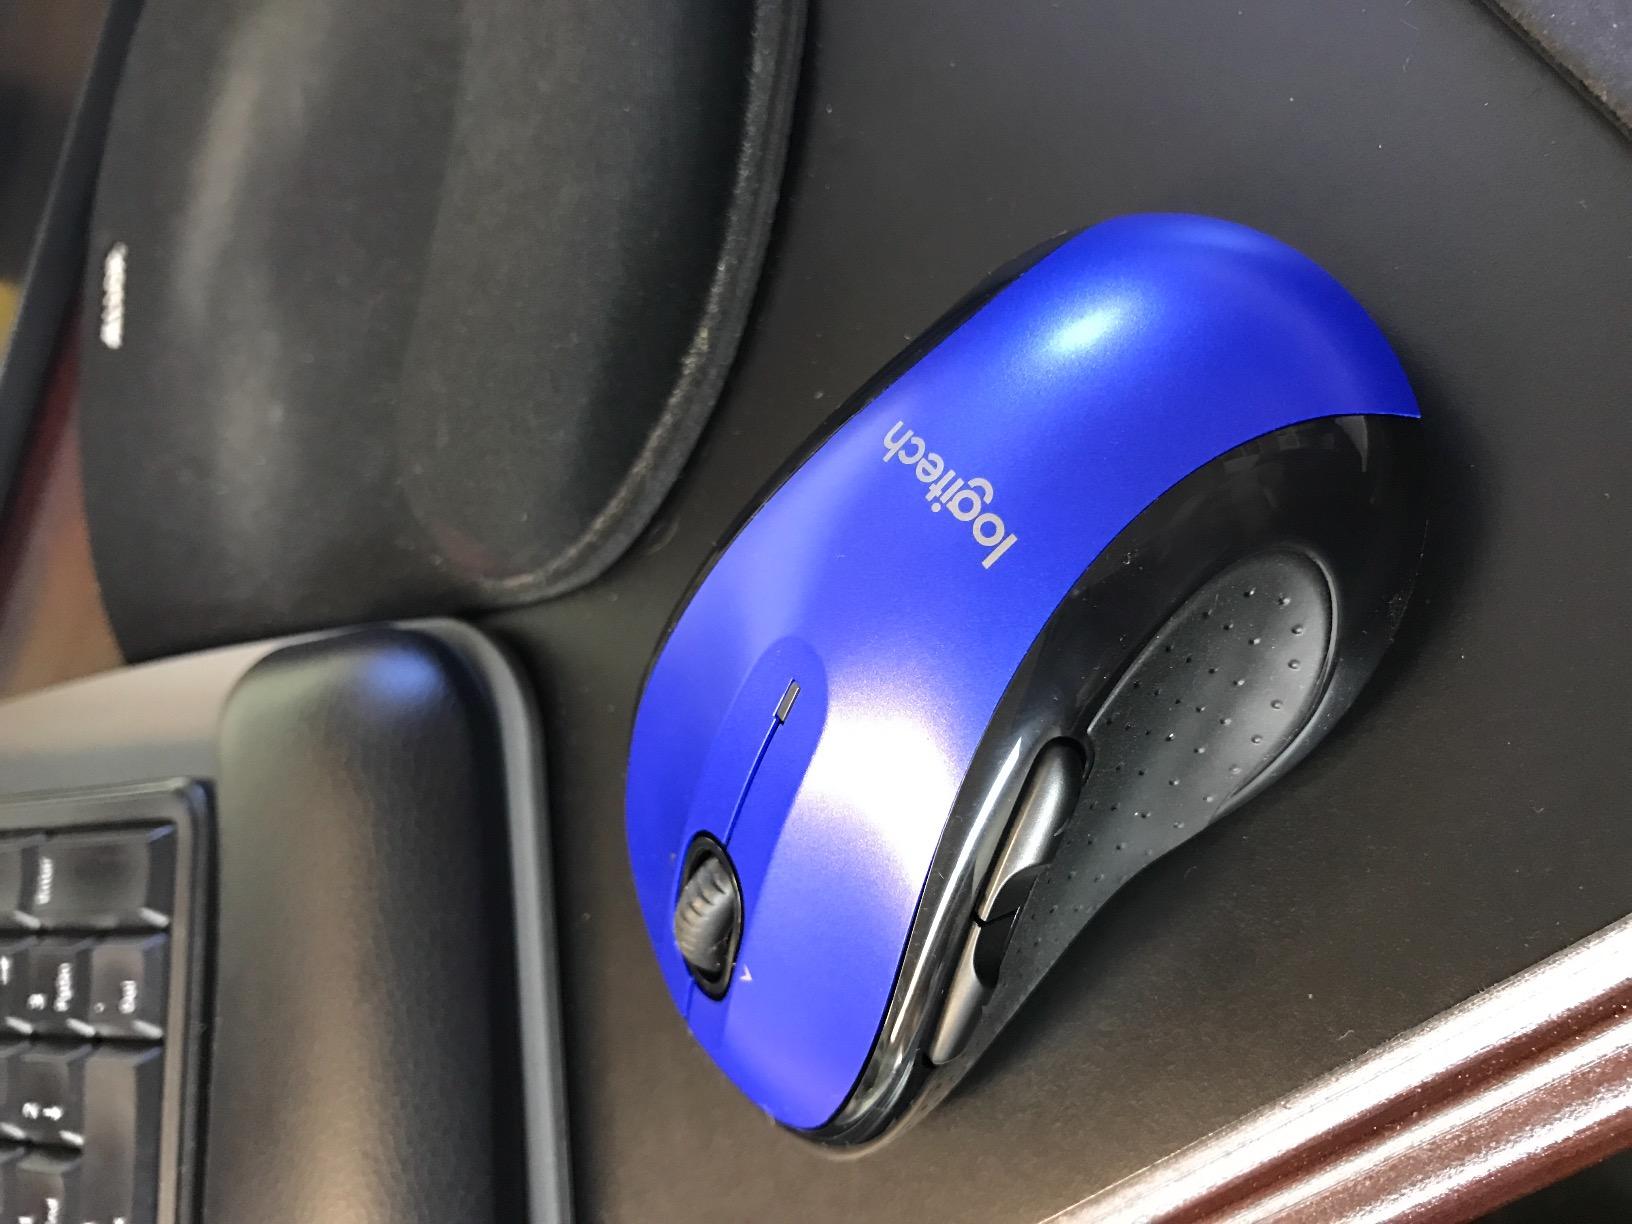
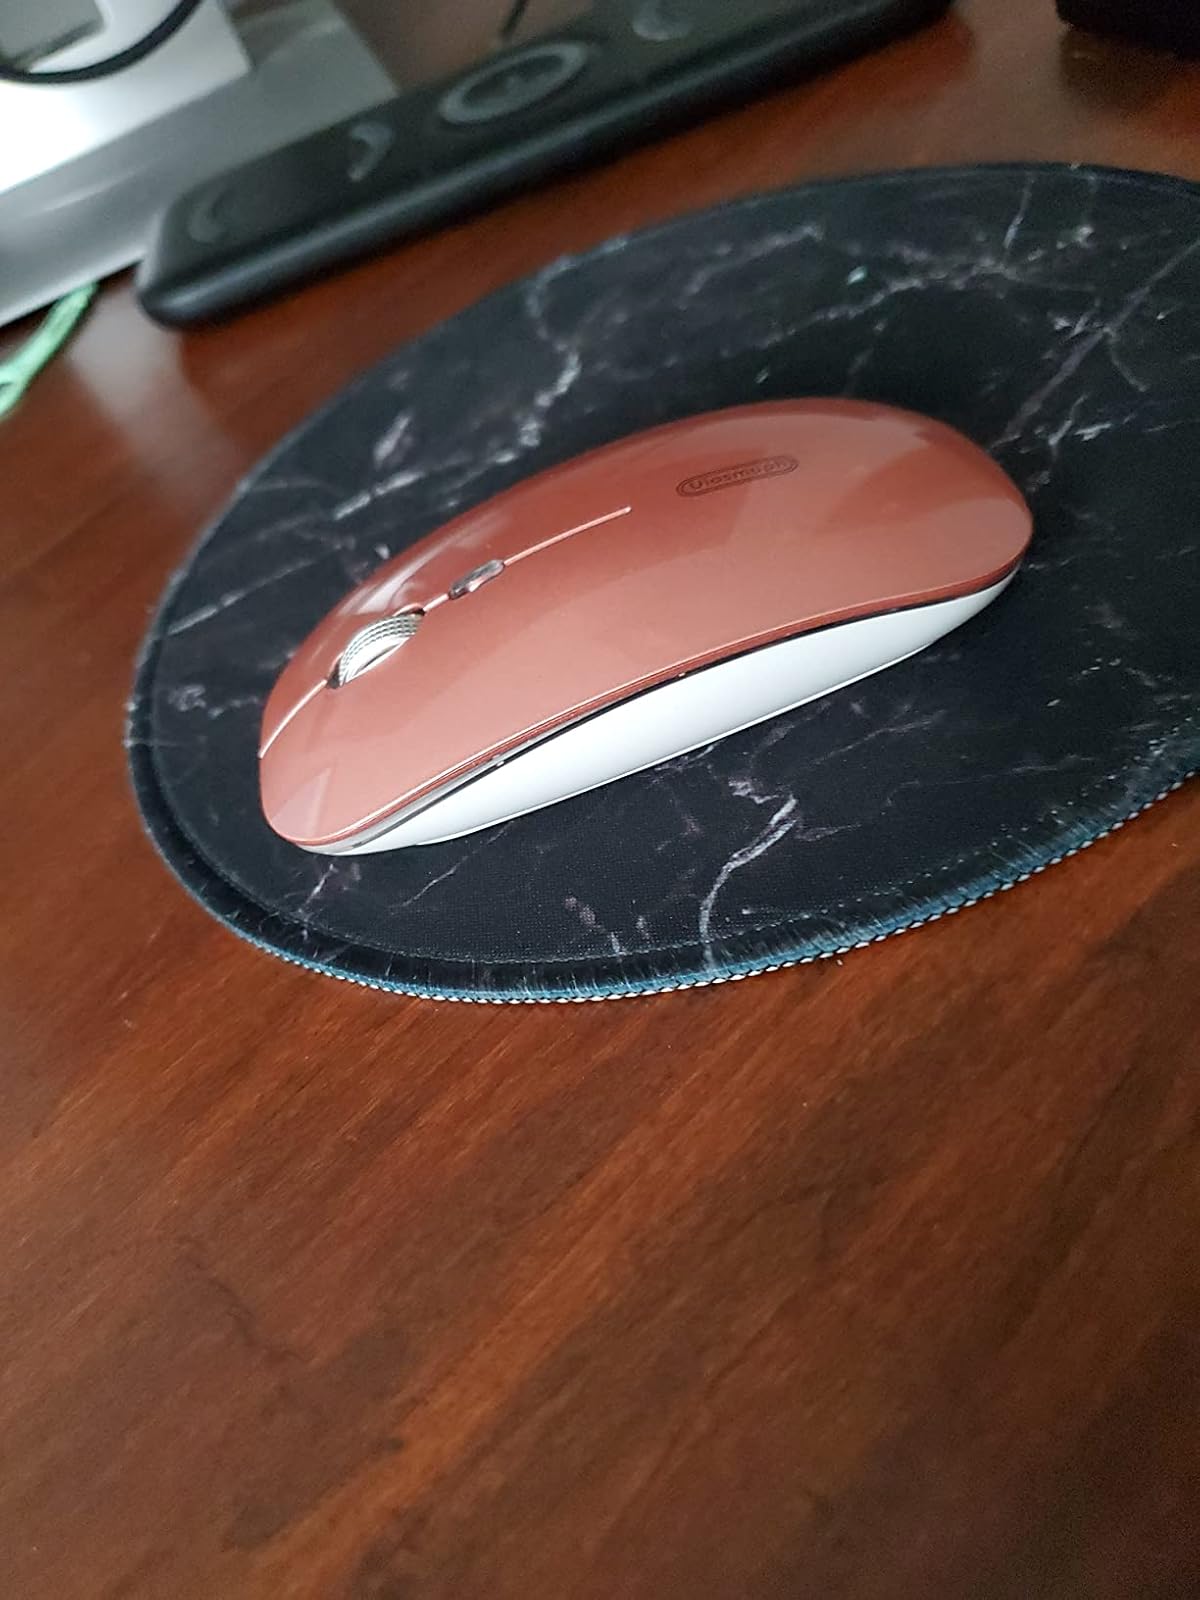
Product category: mouse
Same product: no